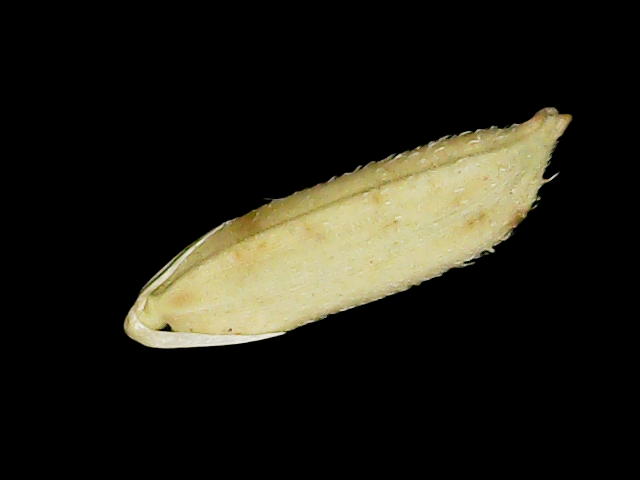
Rice variety: Binadhan11